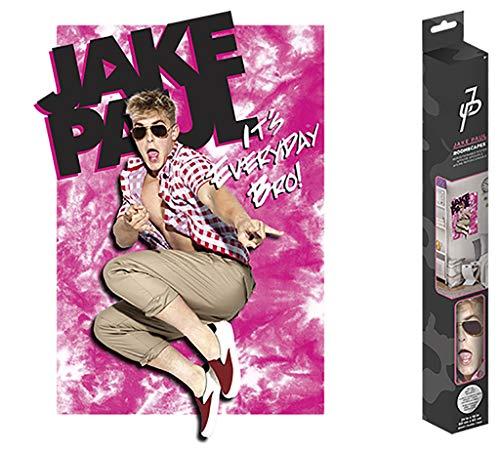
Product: Trends International Jake Paul Jump - ROOMSCAPES Poster Decal - 18'' X 24''
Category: Toys & Games | Arts & Crafts | Stickers
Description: Officially licensed poster decal.
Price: $12.99
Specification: ProductDimensions:2x19.7x2inches|ItemWeight:0.32ounces|ShippingWeight:0.32ounces(Viewshippingratesandpolicies)|ASIN:B07PKDNCG9|Manufacturerrecommendedage:4-13years